Anne Marie Anderson

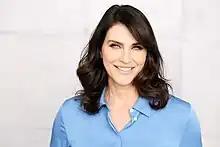

Anne Marie Anderson (born November 25) is a three-time Emmy Award winning broadcaster, keynote speaker and emcee. Having spent more than three decades in sports television, she has covered six Olympic games, heavyweight title fights, golf's majors, NBA/MLB playoffs and the Super Bowl among countless other marquee events. Anderson has served as a play-by-play announcer on several major networks including ESPN, ABC, NBC, FOX and TBS.